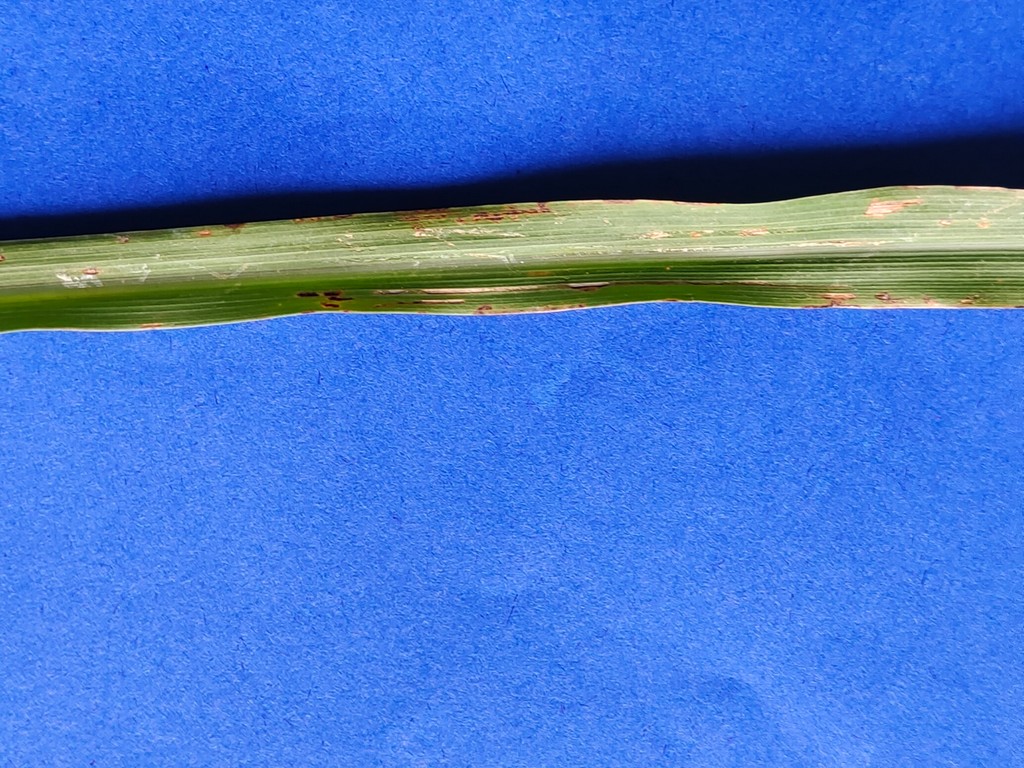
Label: Unhealthy